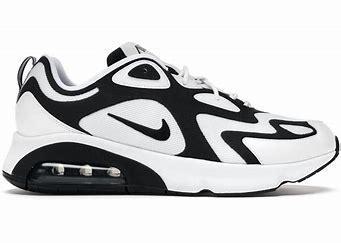
Brand: Nike
Model: Air Max 200